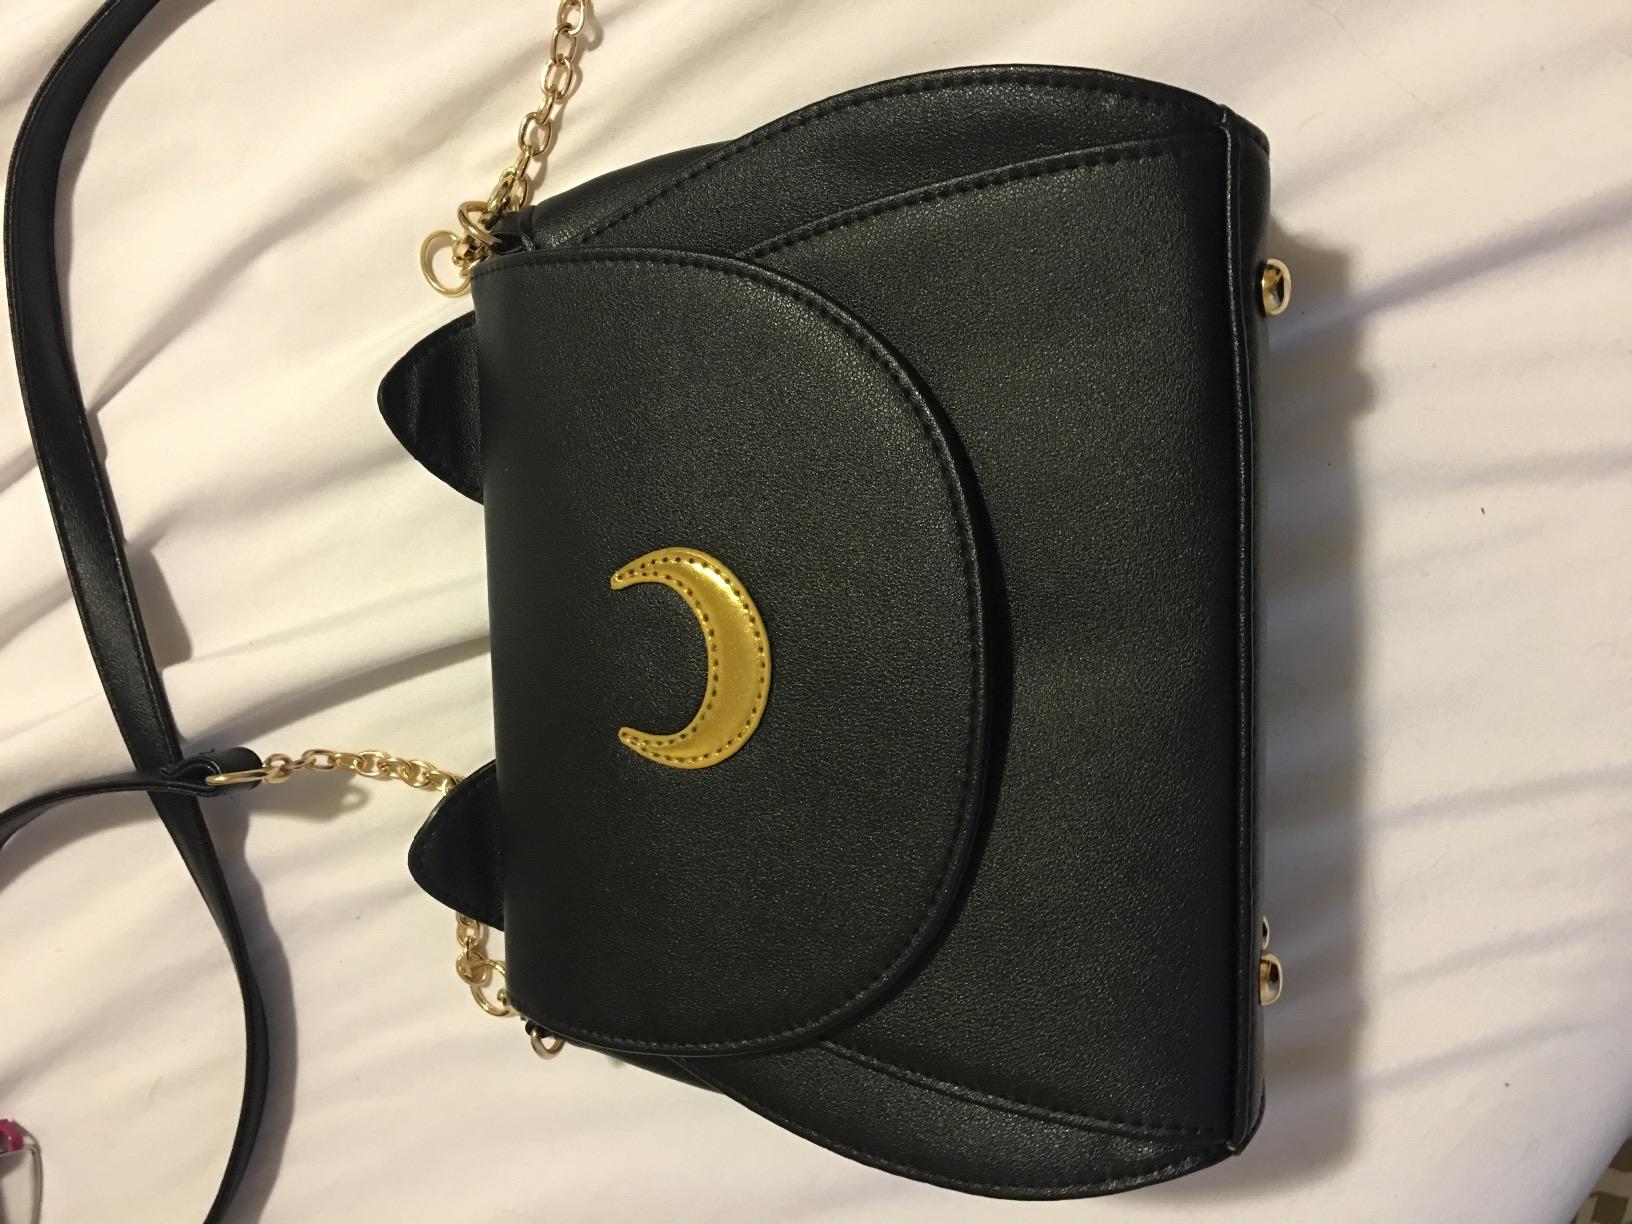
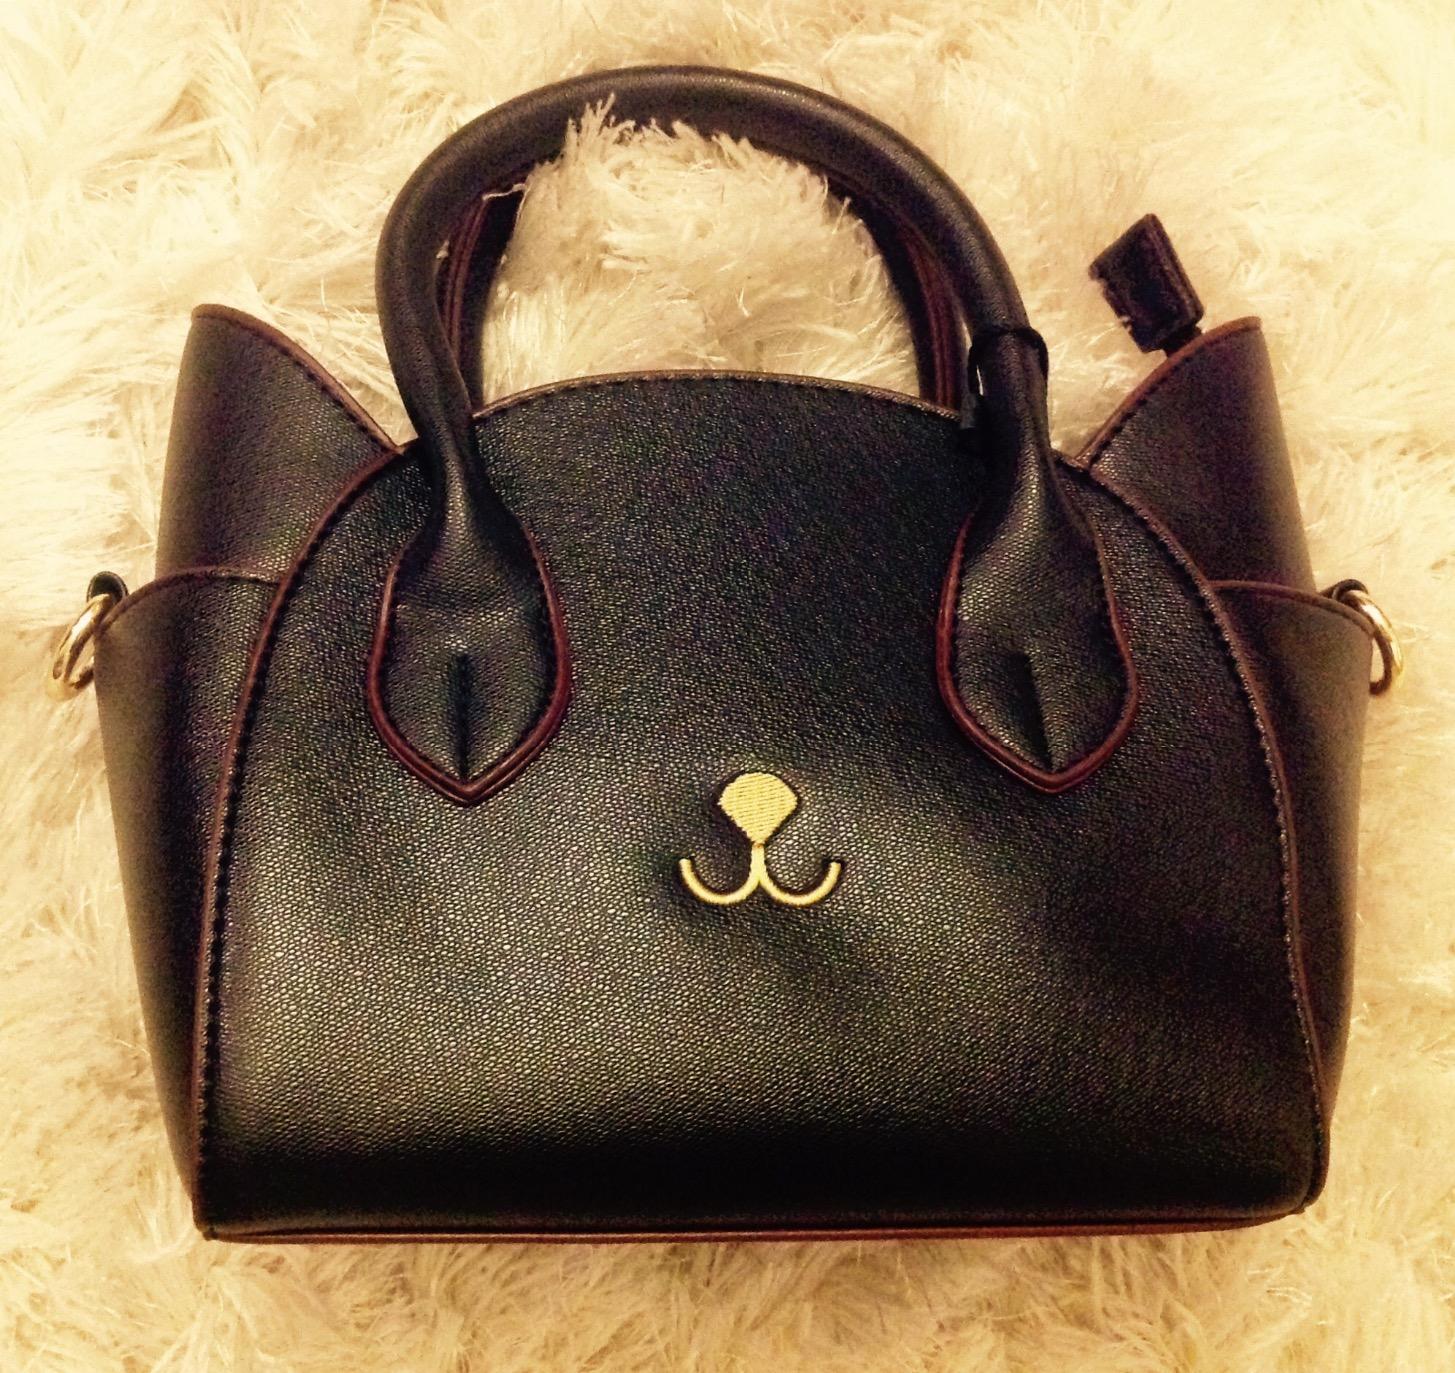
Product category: accessories_handbag
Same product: no